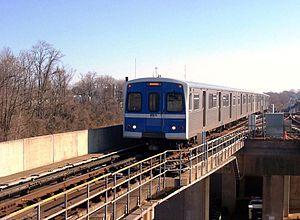
Le métro de Baltimore est composé d'une unique ligne de métro de 24,8 kilomètres, inaugurée en 1983. La ligne, qui comprend 14 stations, dessert à la fois le centre de la ville et les banlieues. Malgré sa vitesse commerciale élevée la ligne est peu utilisée et sa fréquentation est en baisse. Le métro de Baltimore s'inscrit dans un réseau de transports publics ferrés comprenant également une ligne de tramway mise en service en 1992, plusieurs fois prolongée, et trois lignes de trains de banlieue, le réseau MARC. Ce réseau est connecté avec celui de la ville de Washington.